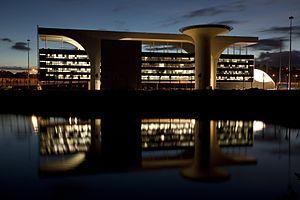
Voici une liste des sièges des gouvernements des États du Brésil.